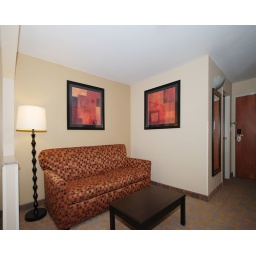
This smoke-free suite features two queen beds located in their own bedroom and a separate living room.